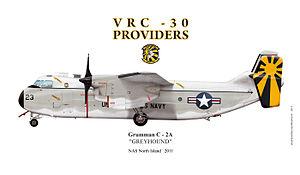
Grumman C2A Greyhound VRC 30 color scheme
Le Grumman C-2 Greyhound est un avion de transport bi-turbopropulseur à aile haute embarqué sur porte-avions. Il est construit par Grumman.